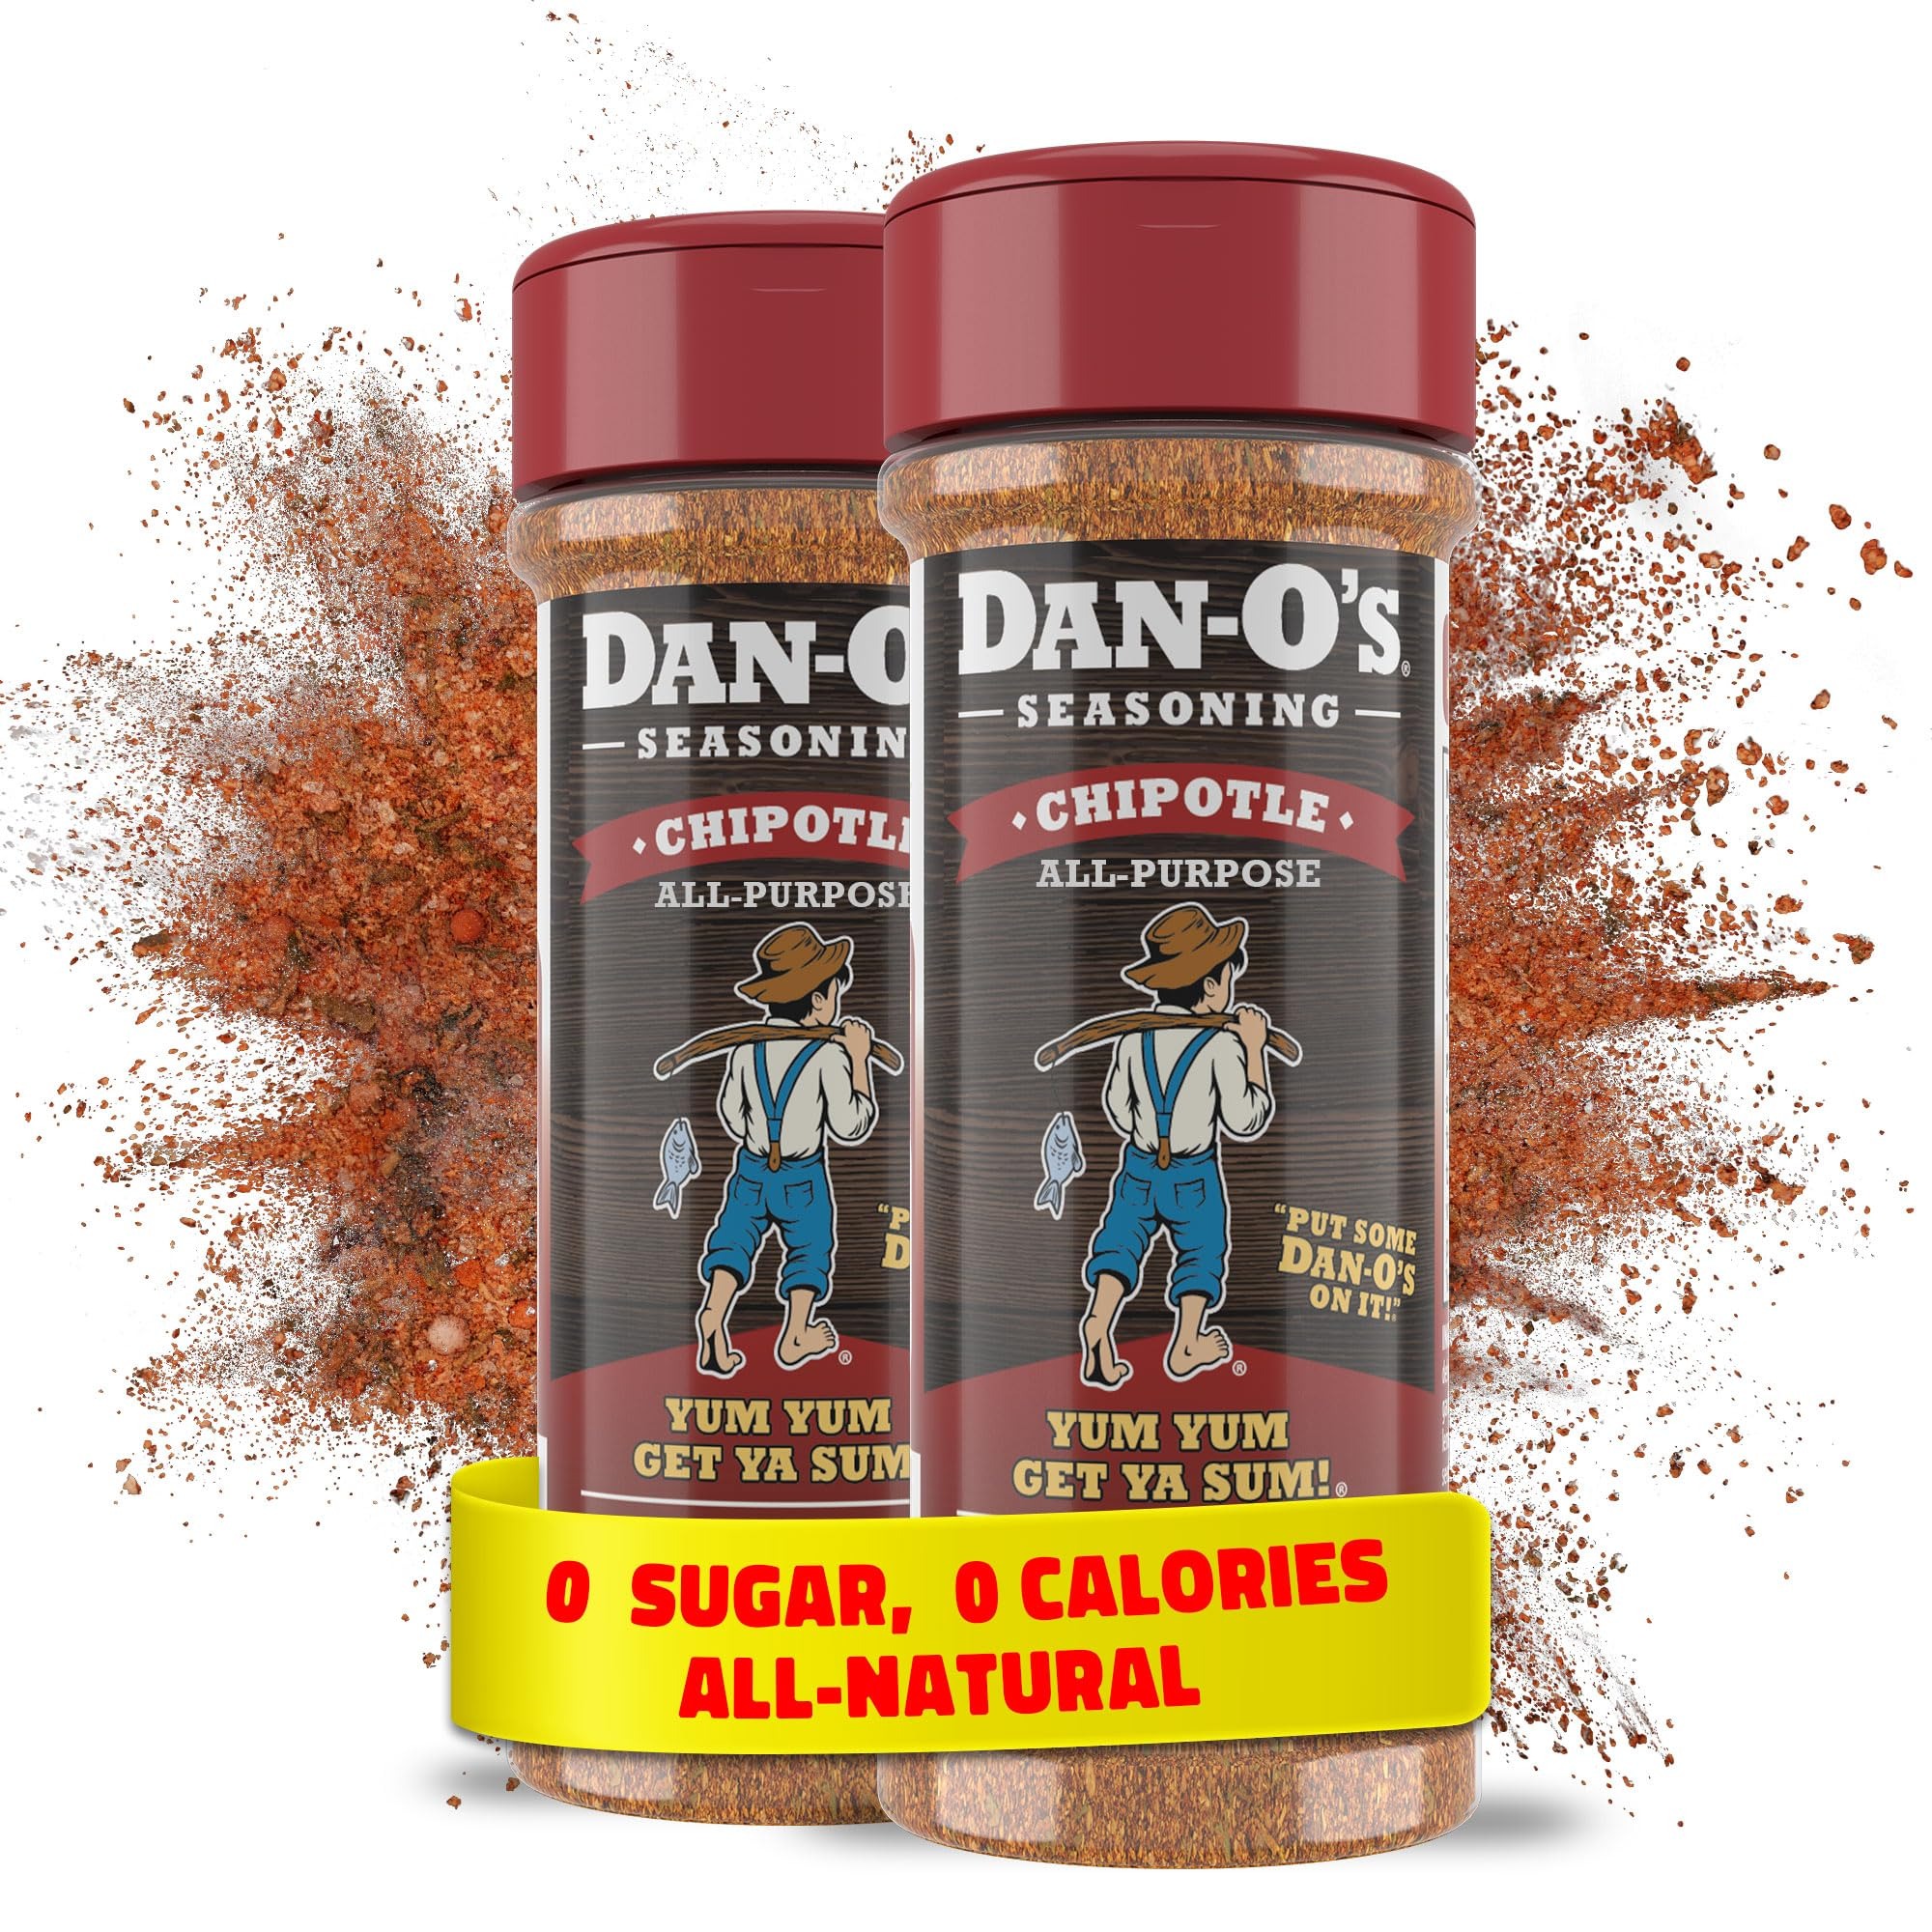
Item Name: Dan-O's Chipotle Seasoning - Great on Chicken, Meats, Rub - All-Purpose, All-natural, Sugar Free, 0 Calorie Seasoning & Spices for Smoking, Cooking & Grilling Anything - Online Exclusive (2.5oz) 2 pack
Bullet Point 1: Smoky, Sweet Heat: Dan-O’s Chipotle Seasoning brings the smoky taste of the Southwest with its spicy, sweet heat. This blend features dried chipotle pepper for a naturally sweet, smoky, and spicy flavor, complemented by savory garlic, onion, citrus, and dried herbs.
Bullet Point 2: High-Quality Ingredients: Dan-O's Seasoning uses high-quality ingredients like rosemary, garlic, onion, lemon peel, orange peel, and several other mouthwatering spices with just the right amount of all-natural unrefined sea salt.
Bullet Point 3: All-Purpose Seasoning: Dan‑O’s Chipotle Seasoning makes a great all-purpose seasoning to add a smoky, naturally sweet, and spicy flavor of chipotle pepper to any meal. Yum Yum Get Ya Sum!
Bullet Point 4: Smoking Seasoning: Dan-O's Chipotle Seasoning is a great smoking seasoning that brings a bold and smoky heat to your dishes. Whether you're preparing ribs, brisket, or even smoked vegetables, this seasoning will infuse your dishes with a rich, smoky flavor that's sure to impress.
Bullet Point 5: Bring the heat: Smoky, Sweet Heat! Dan-O's Chipotle Seasoning is perfect for rubs or just adding a bit of smoky flavor to your next creation. You Don’t Know Till You Dan-O
Product Description: Dan‑O’s Chipotle Seasoning brings all the bold, versatile flavors of Dan‑O’s Original and Spicy blends, enhanced with the smoky, naturally sweet, and spicy kick of chipotle pepper. It's the taste of the Southwest packed into a seasoning bottle. Dan-O’s Chipotle Seasoning features a combination of southwest flavors combined with savory garlic, onion, citrus, and dried herbs. Just like Dan-O’s Original, you can use it on Dan near anything from chicken to veggies. Yum Yum Get Ya Sum! Chipotle Flavor profile: Subtle heat Smoky Naturally Sweet Chipotle Pepper Dan Good on: Pork, Brisket, Chicken Wings, Tacos, Chili Try it on: Queso, Bloody Mary’s, Mac & Cheese, Fruit, Corn
Value: 5.0
Unit: Ounce

Price: 6.96